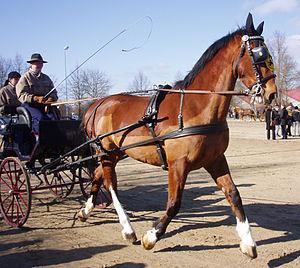
Le Gelderland, en néerlandais Gelders Paard, est une race chevaline néerlandaise de demi-sang, issue de nombreux croisements pratiquée au XIXᵉ siècle. Elle est devenue un cheval de sport d'une grande élégance au trot relevé, utilisé pour l'attelage sportif. De haute taille, il est très proche du Groningen. Race à faible effectifs, le Gelderland est rare.
Les soins des équidés désignent la bonne manière de s'occuper des chevaux, poneys, mulets, ânes, et autres équidés. Ces soins sont à pratiquer au quotidien comme le pansage, ou en fonction des conditions climatiques comme la tonte ou la douche. Les pieds des équidés doivent aussi faire l'objet d'un soin tout particulier. Ces derniers sont en effet graissés, parés et ferrés, si le travail quotidien de l'animal le nécessite. Lors de concours ou de compétitions, il peut aussi être amené à recevoir un toilettage particulier qui peut être complété par des nattes, voire, dans certains cas de rubans. Enfin l'entretien des boxes et des pâtures participe au bien-être des équidés et à leur santé.